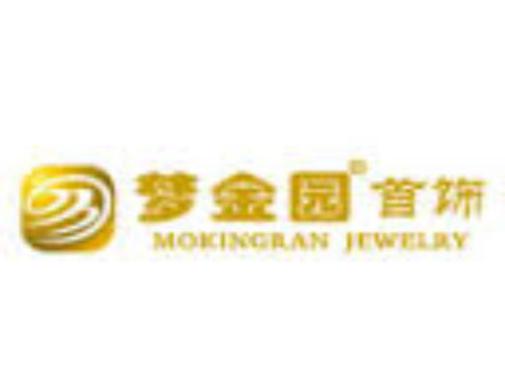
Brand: mokingran
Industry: Necessities